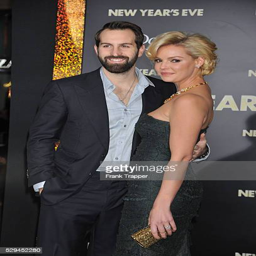
actor and country artist arrive at the premiere held